A Journey of Happiness

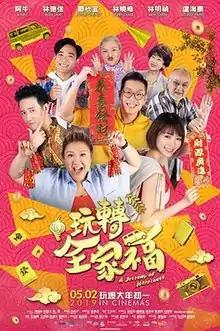
Film poster

A Journey of Happiness is a 2019 Malaysian-Hong Kong Cantonese-language comedy film that was produced by Sunstrong Entertainment & Lomo Pictures. The films tells the journey of a dysfunctional Hong Kong family of four who self-travels in Malaysia for vacation.